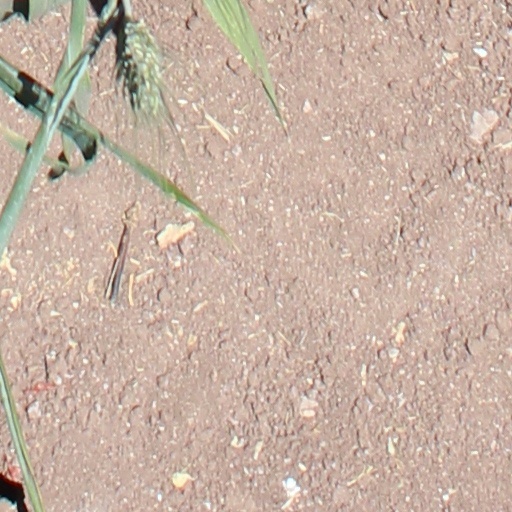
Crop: wheat